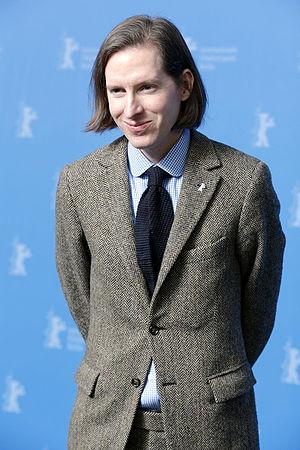
La Vie aquatique, film américain sorti en 2004, est le quatrième long-métrage réalisé par Wes Anderson. Il est dédié à l'océanographe français Jacques-Yves Cousteau et s'inspire librement de sa vie sur un ton parodique. Le film est une comédie dramatique qui, sous un aspect fantaisiste, aborde des thèmes forts comme la famille, le deuil, la vengeance, l'angoisse de vieillir ou l'échec.